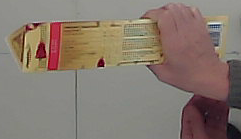
Product: toblerone_white